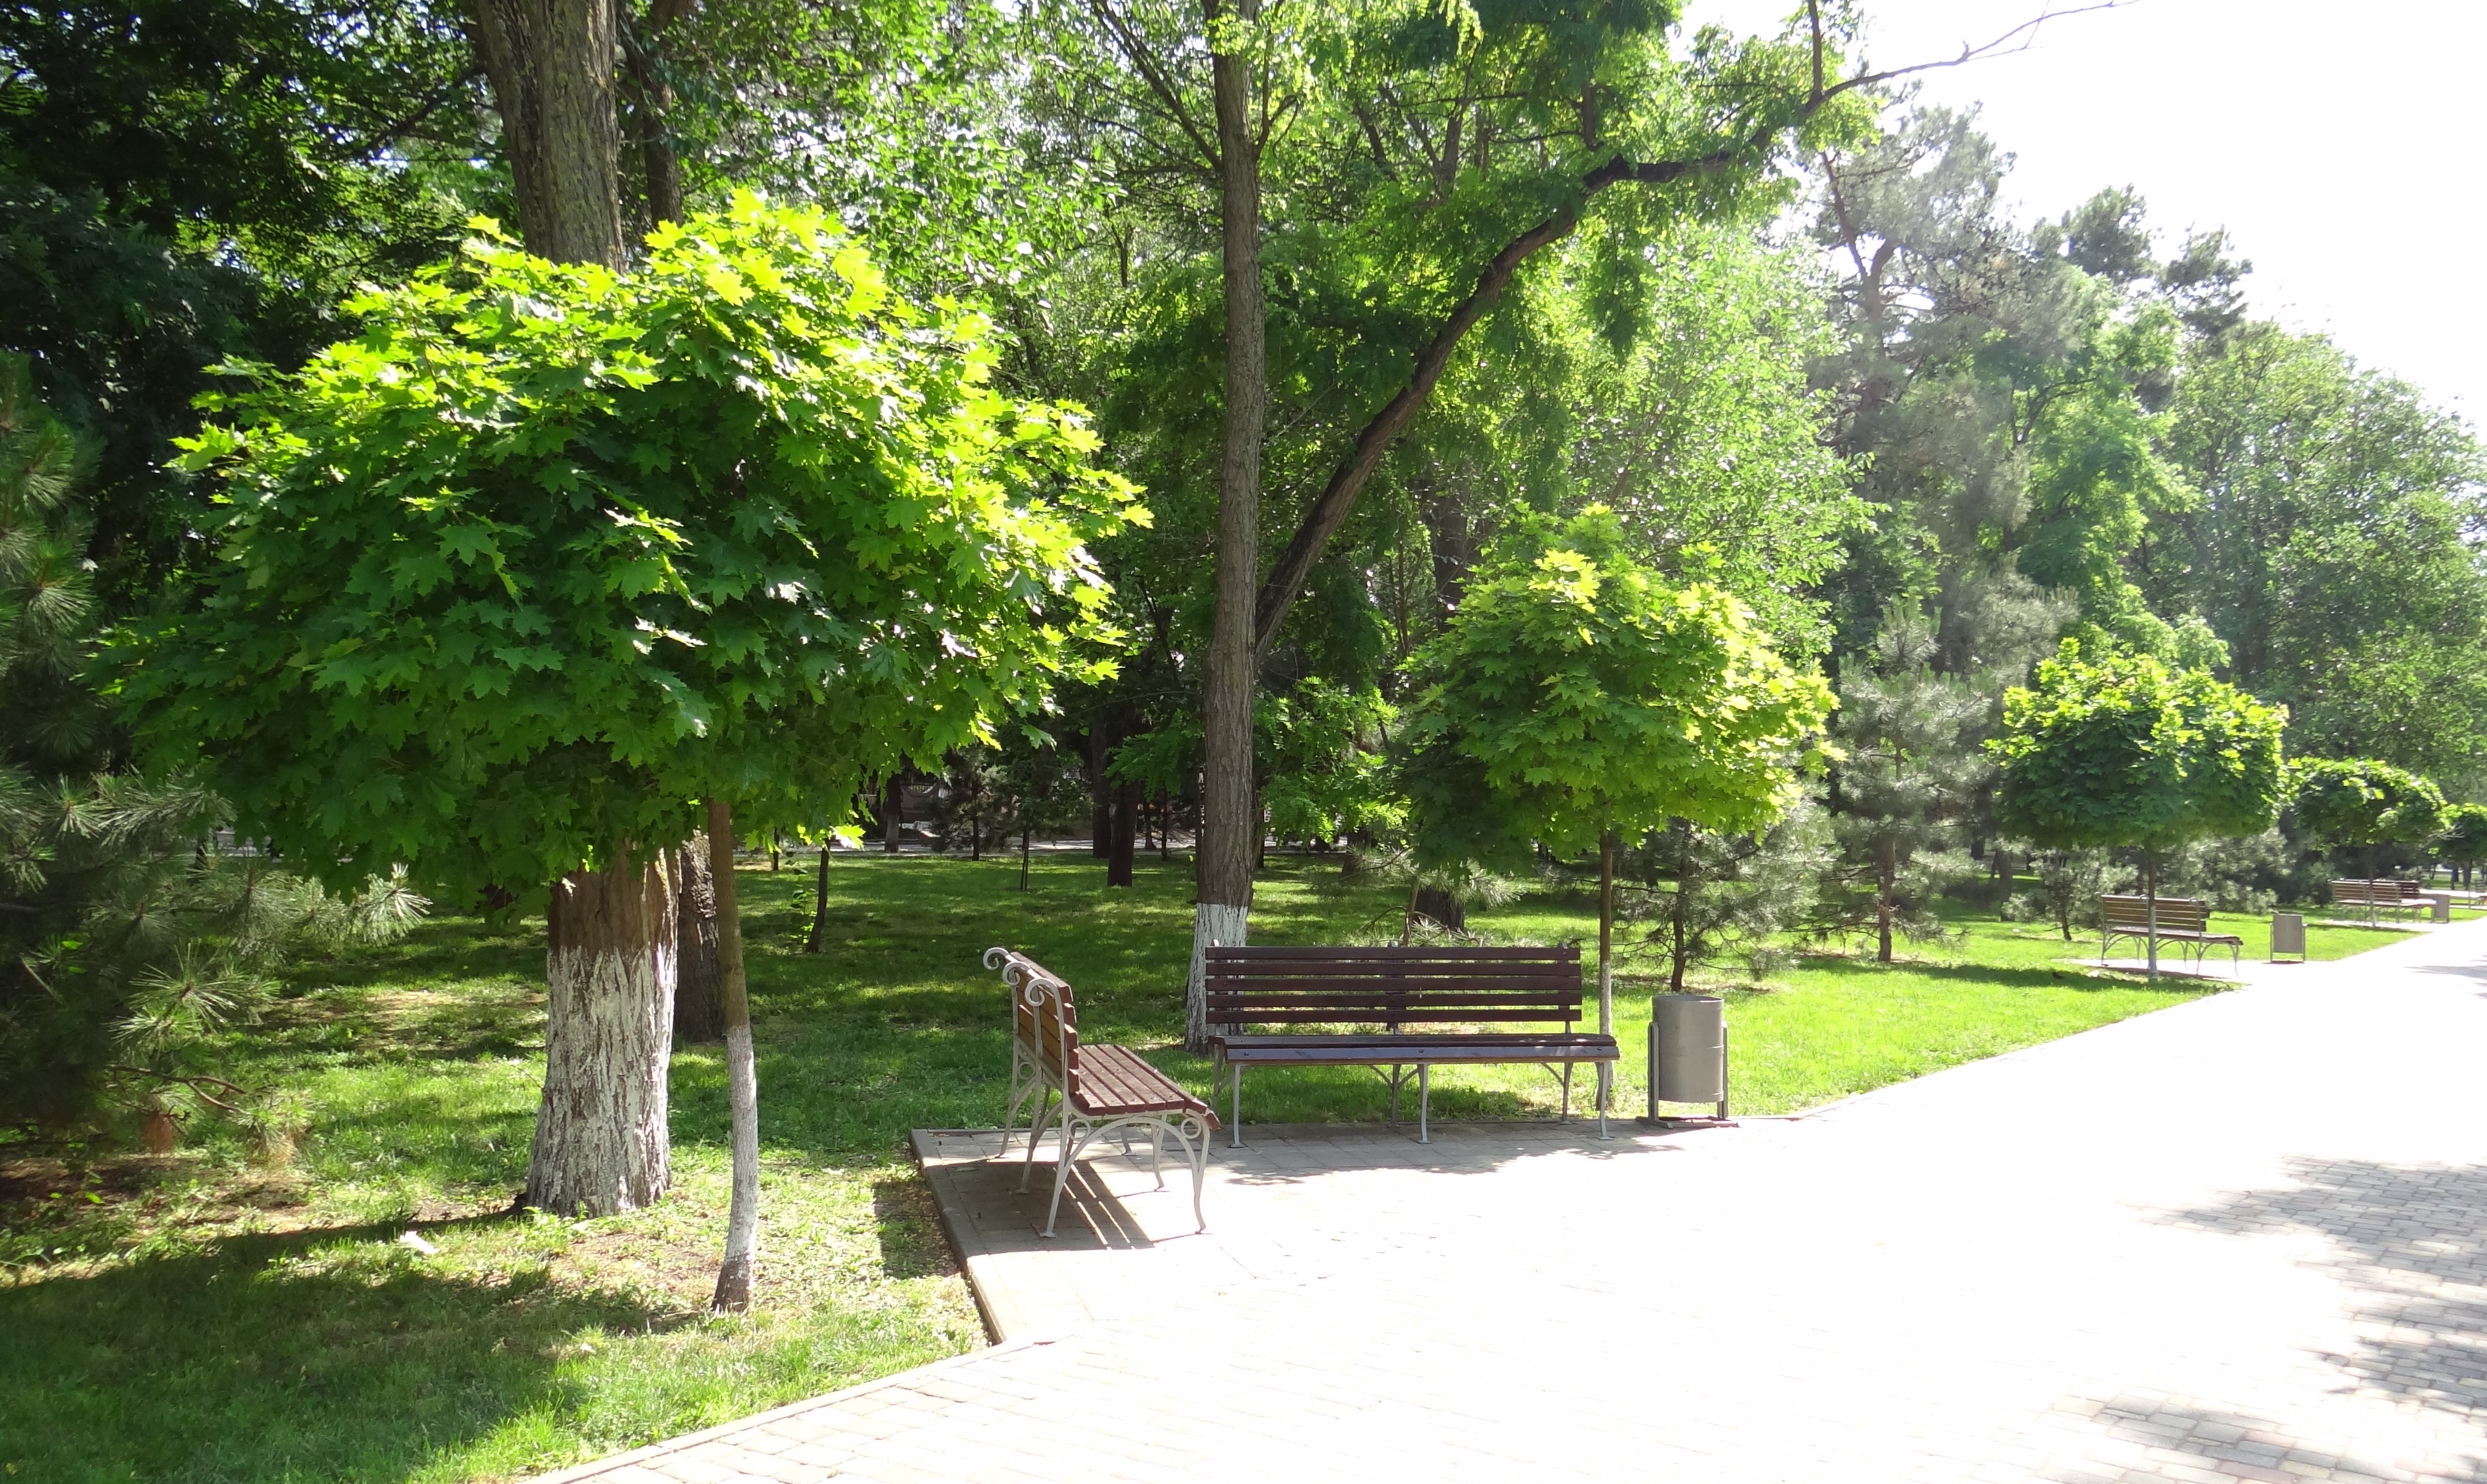
trees, park, green, summer, beautiful, tree, nature reserve, vegetation, natural landscape, state park, grass, botany, plant, woody plant, spring, landscape, garden, fence, recreation, house, walkway, trail, woodland, shade, forest, grove, yard, landscaping